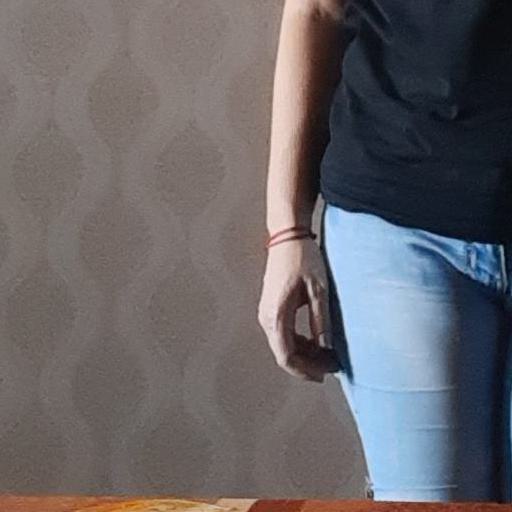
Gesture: no_gesture